Union Depot (film)

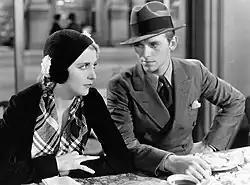
Douglas Fairbanks Jr. and Mary Doran

The high cost of constructing the large, elaborate train-station set for "Union Depot" proved in the long run to be worthwhile for Warner Bros., which had purchased First National Pictures several years prior to the production of "Union Depot". An article on the Turner Classic Movies site notes "...the film did leave one legacy at the studio. The impressive train station set built for this picture would resurface in Warners' films for years to come, helping keep production costs down in the time-honored Warner Bros. fashion."